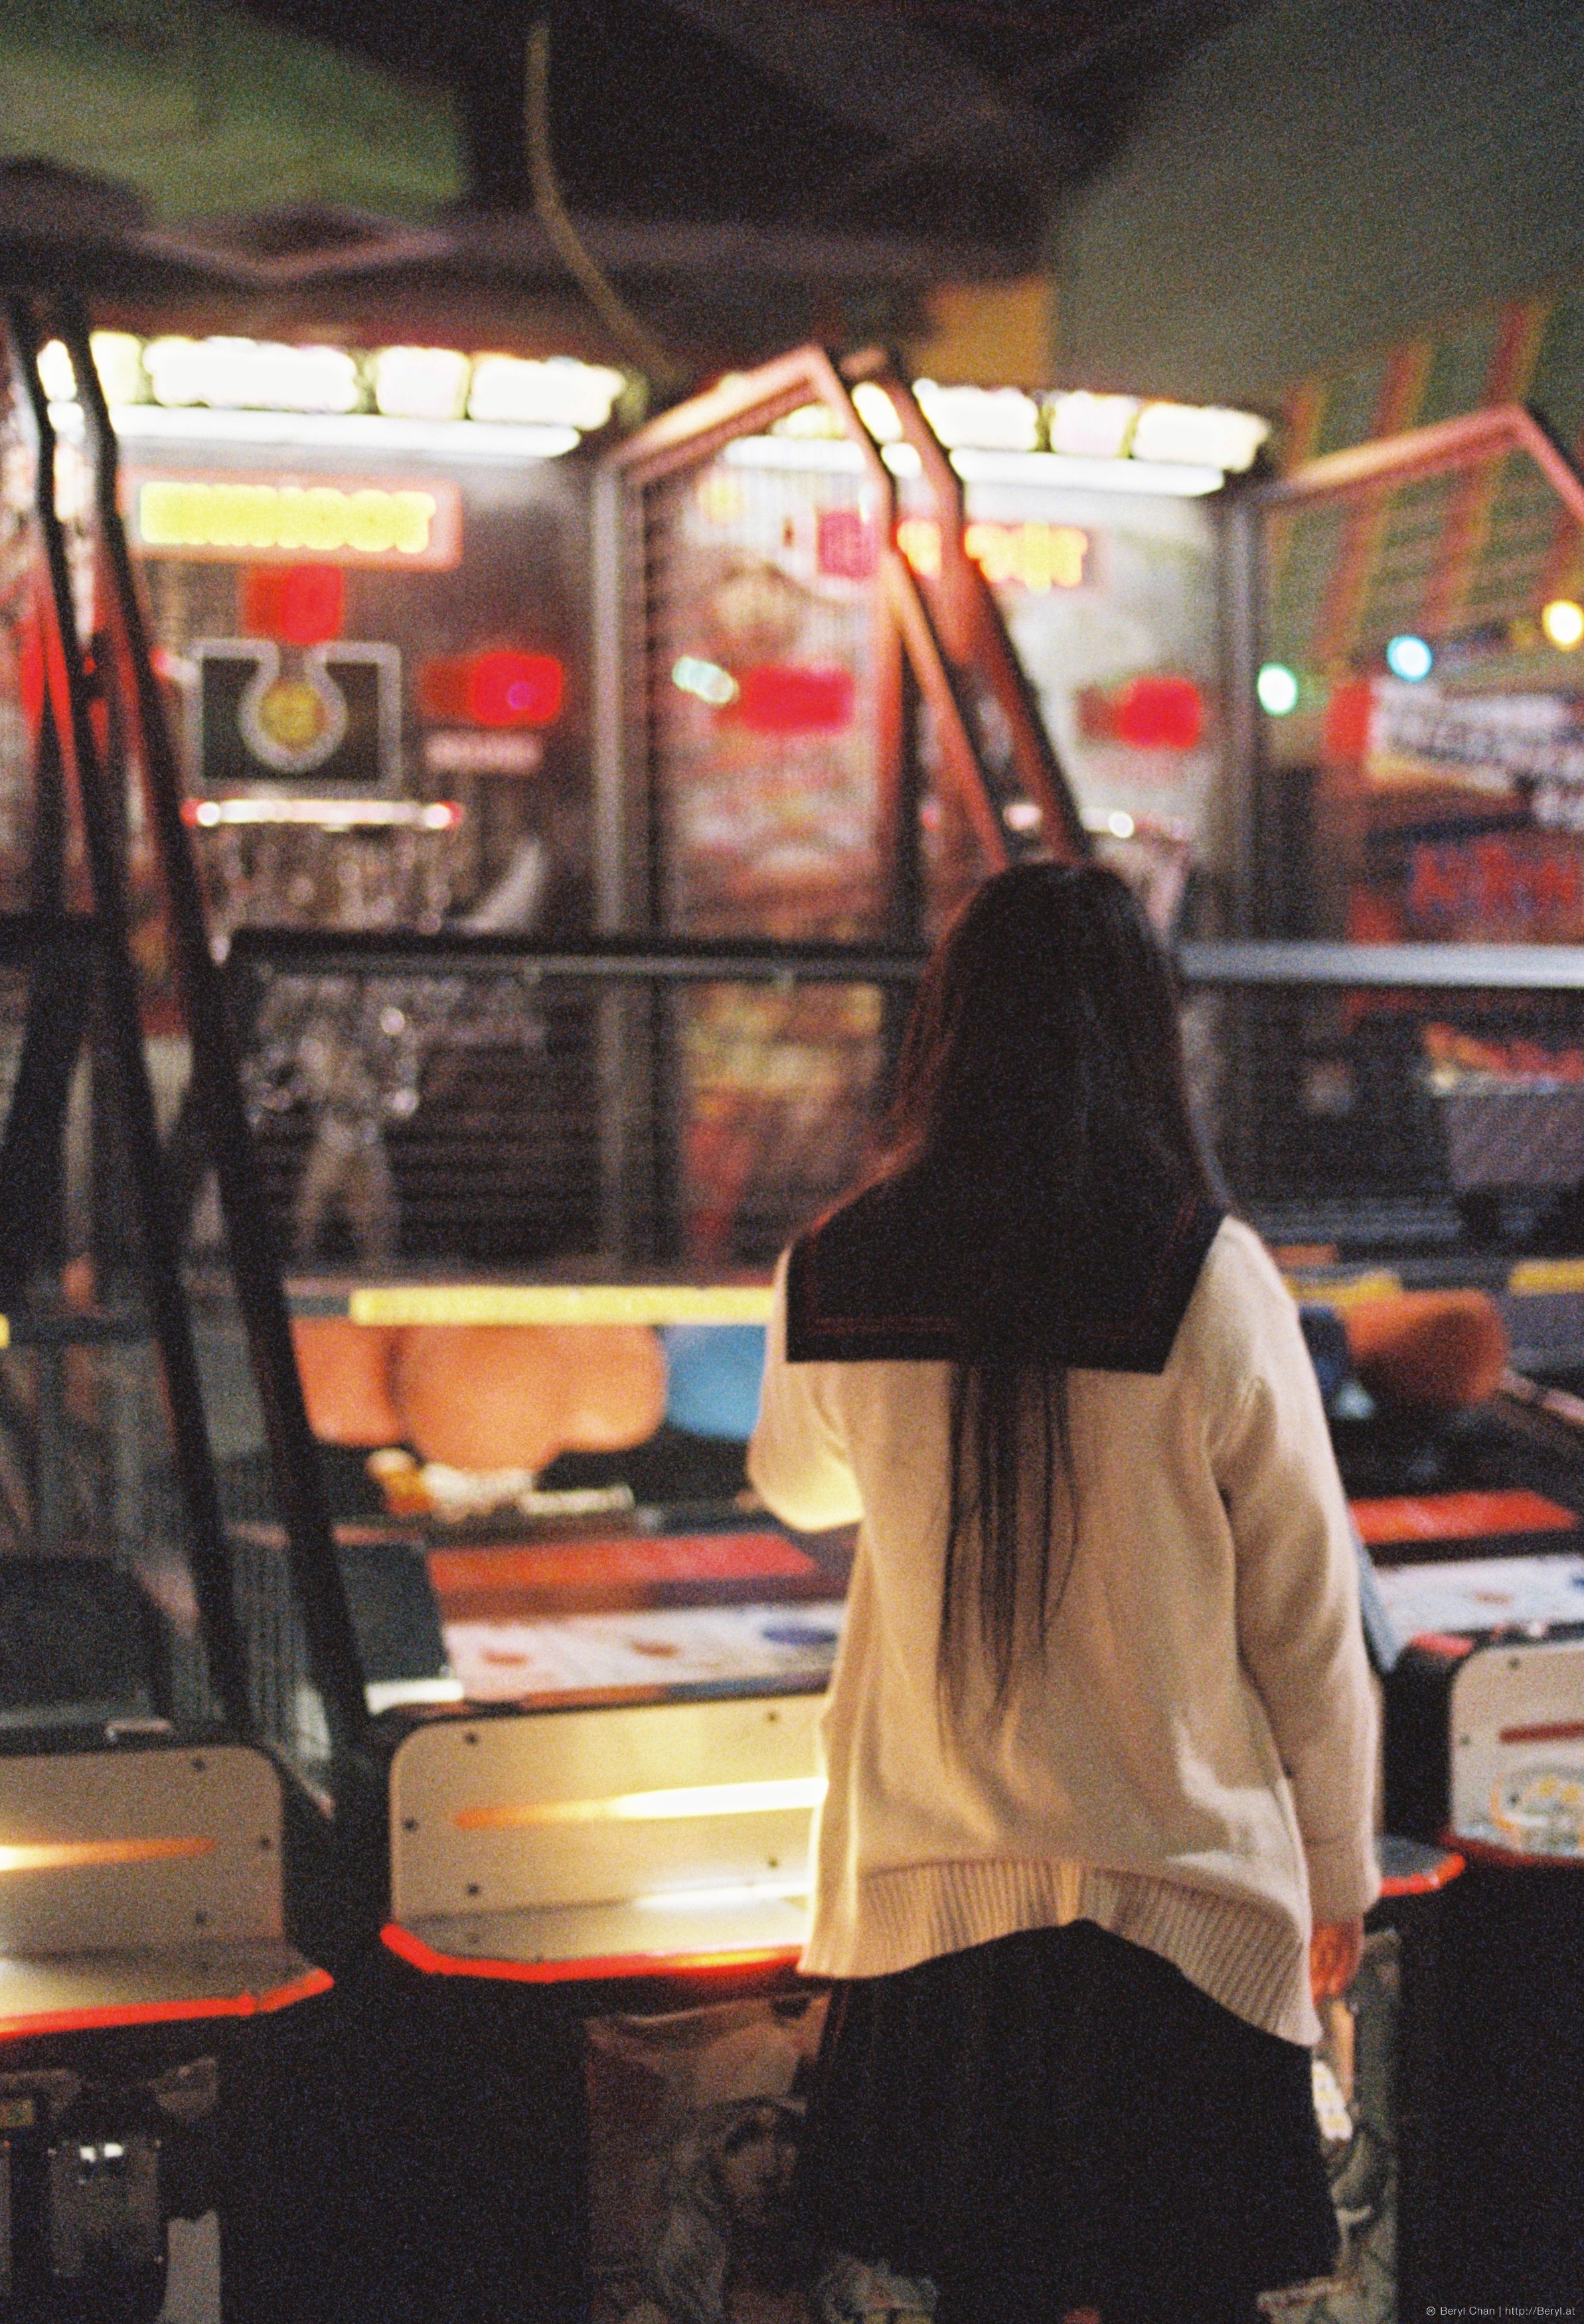
girl, vintage, cute, film, fujifilm, nikon, fun, 50mm, audio, back, faceless, school, longhair, teenage, xtra800, schoolgirl, nikonf3, teen, jk